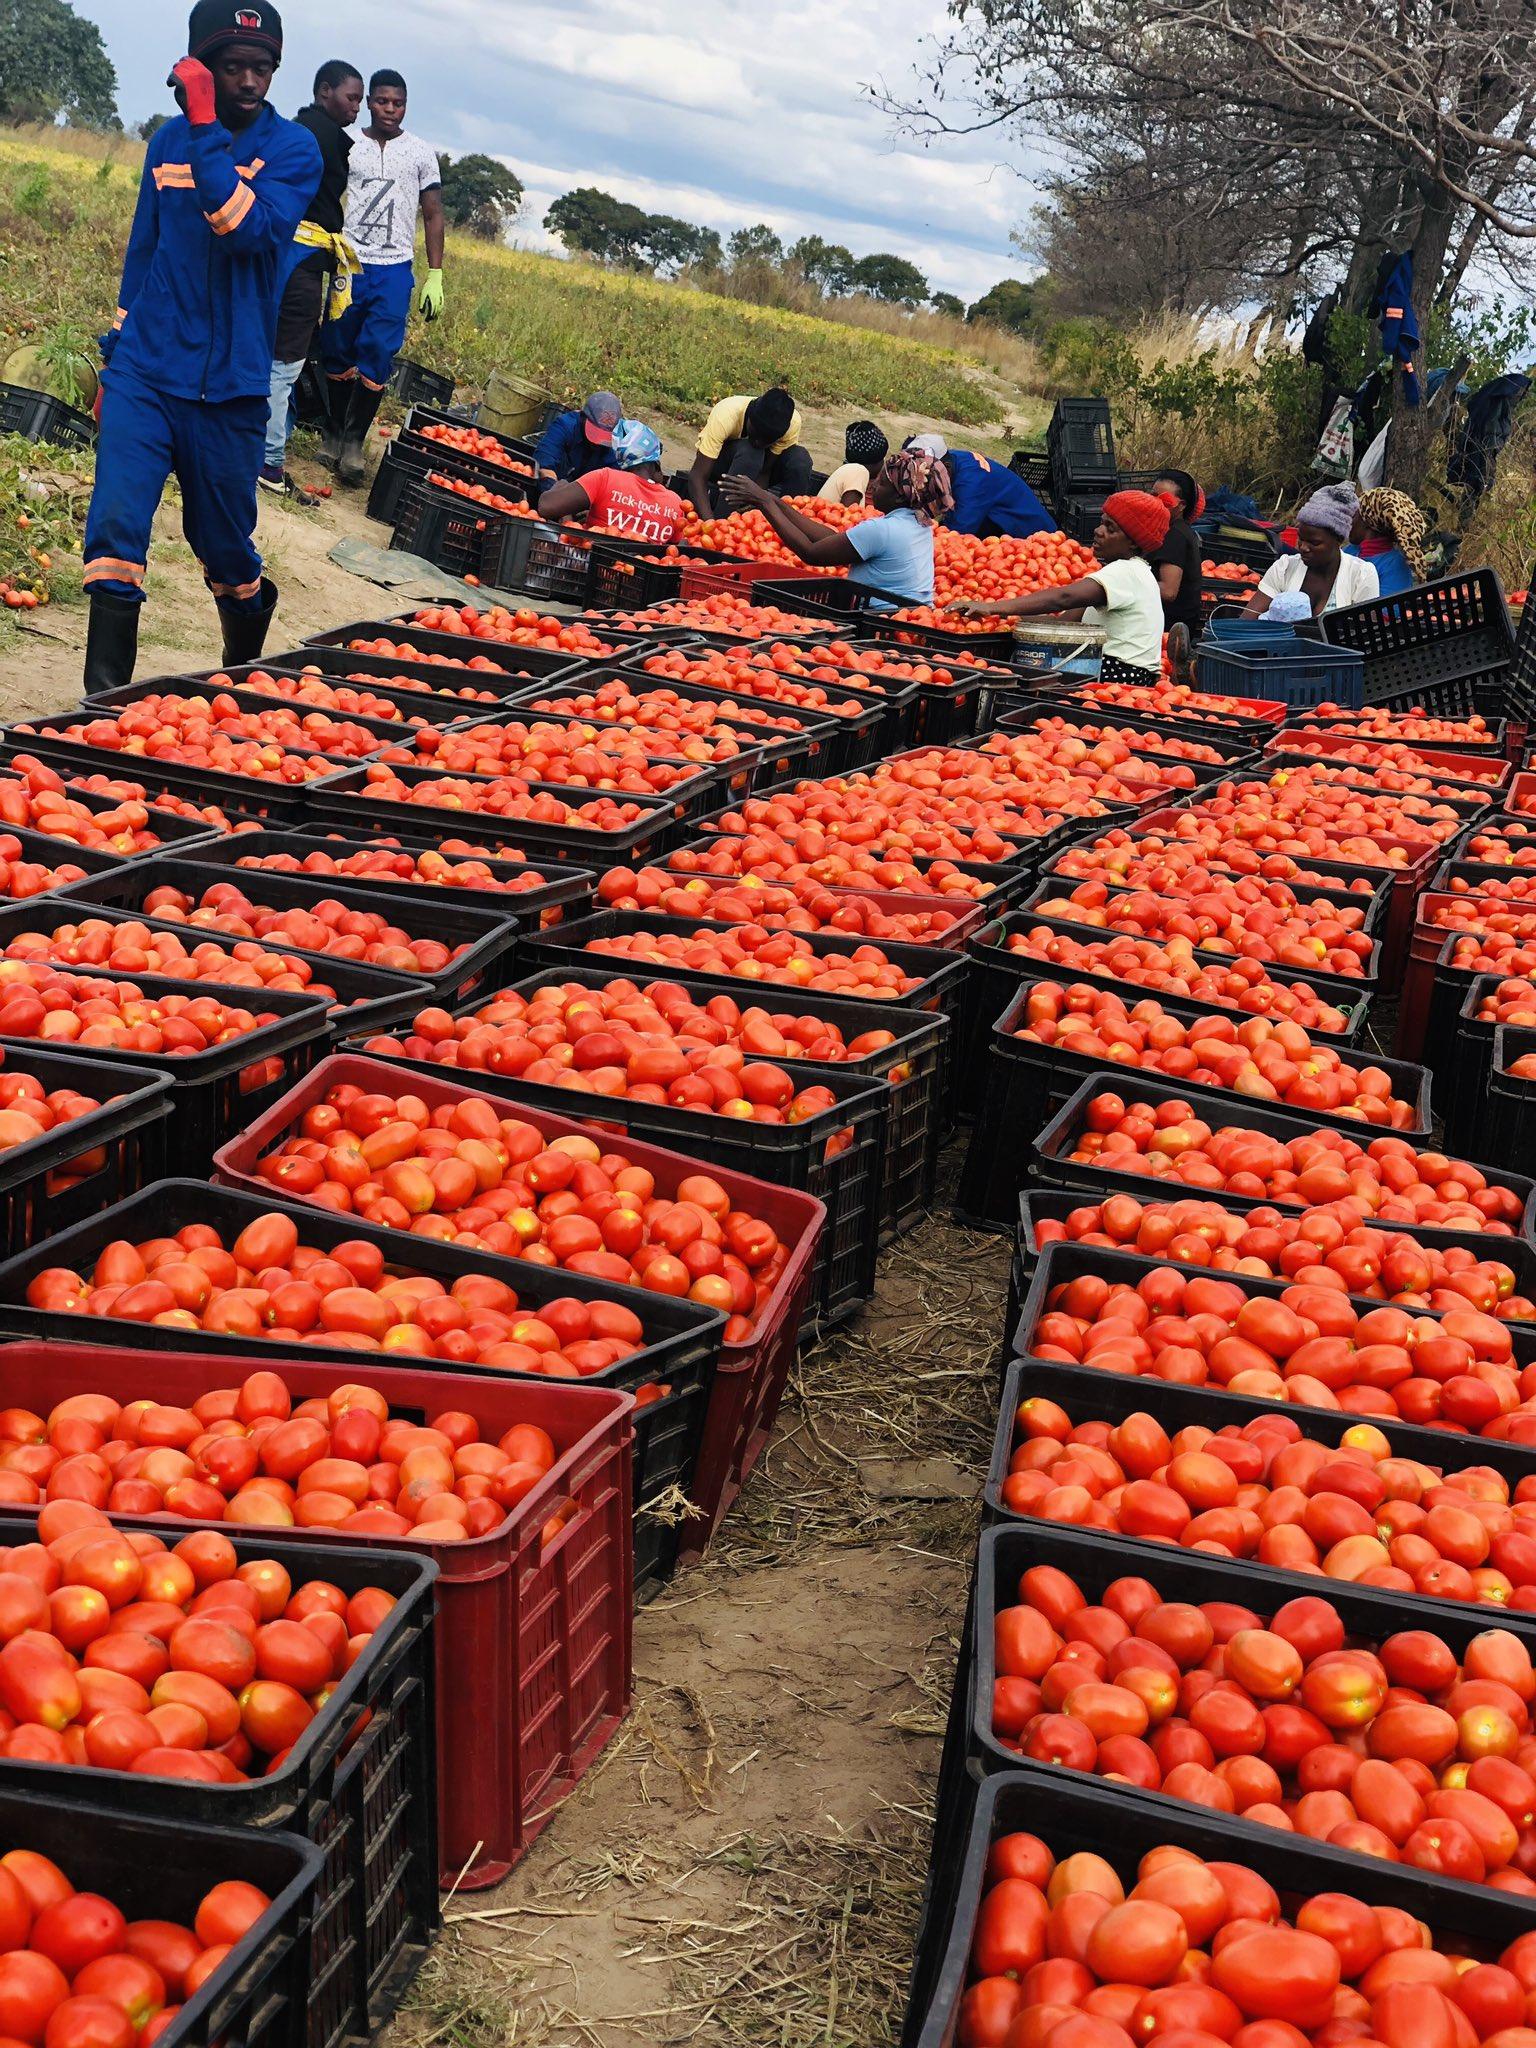
Wakulima wakiwa katika zoezi la uvunaji wa zao la nyanya na kuzipangilia vizuri katika makreti yenye fito za rangi nyekundu kumaanisha zimeiva vizuri ili kupelekwa masokoni kwaajili ya mauzo.